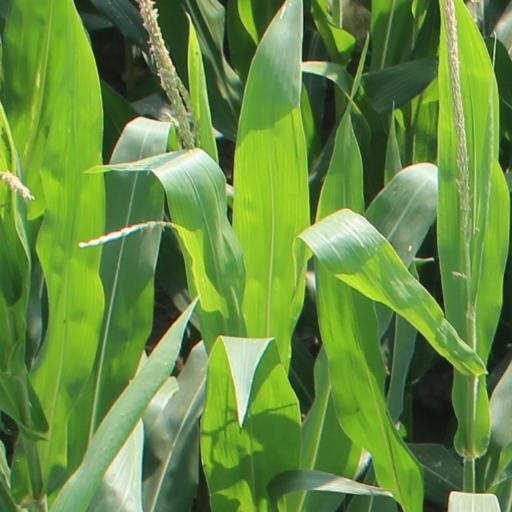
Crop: maize; corn